Satyameva Jayate (2009 film)

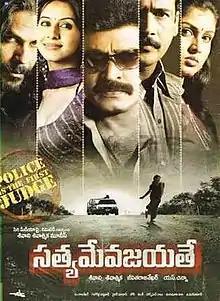
Theatrical poster

Satyameva Jayate ( "Truth alone triumphs") is a 2009 Indian Telugu-language action film directed by Jeevitha Rajasekhar. It is a remake of 2004 Hindi movie "Khakee" and stars Rajasekhar, Shivaji, Sai Kiran, Neetu Chandra, Sanjjana and Sheryl Pinto. The music was composed by Chinna. The movie did not fare well at the box office.